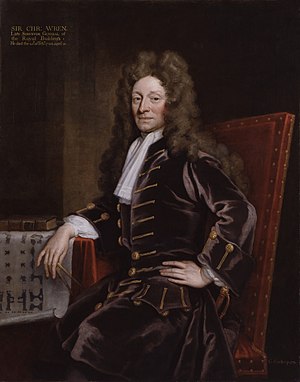
Christopher Wren
Christopher Wren, af Godfrey Kneller, 1711.
Christopher Wren var en engelsk videnskabsmand og arkitekt, berømt for sin rolle i genopbygningen af Londons kirker efter storbranden i London i 1666.